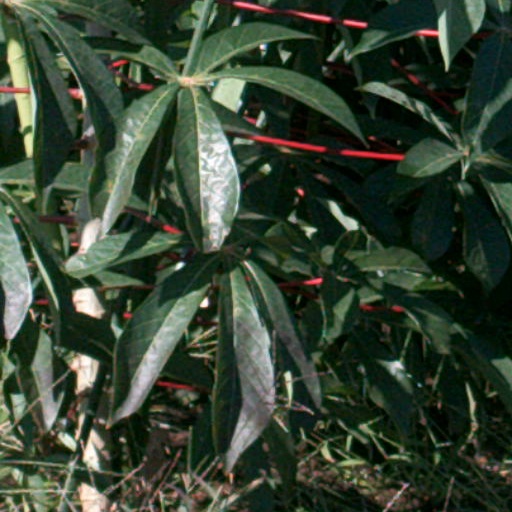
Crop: cassava